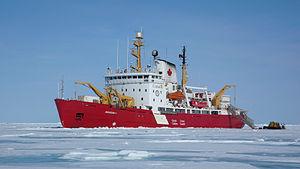
NGCC est un sigle qui signifie Navire de la Garde Côtière Canadienne. En langue anglaise, le sigle utilisé est CCGS qui signifie Canadian Coast Guard Ship.
Le NGCC Amundsen est un brise-glace moyen de la Garde côtière canadienne, ainsi qu'un navire de recherche scientifique. Il a été spécialement doté d'équipements pour le Grand Nord canadien.